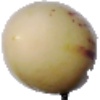
Label: Pepino 1